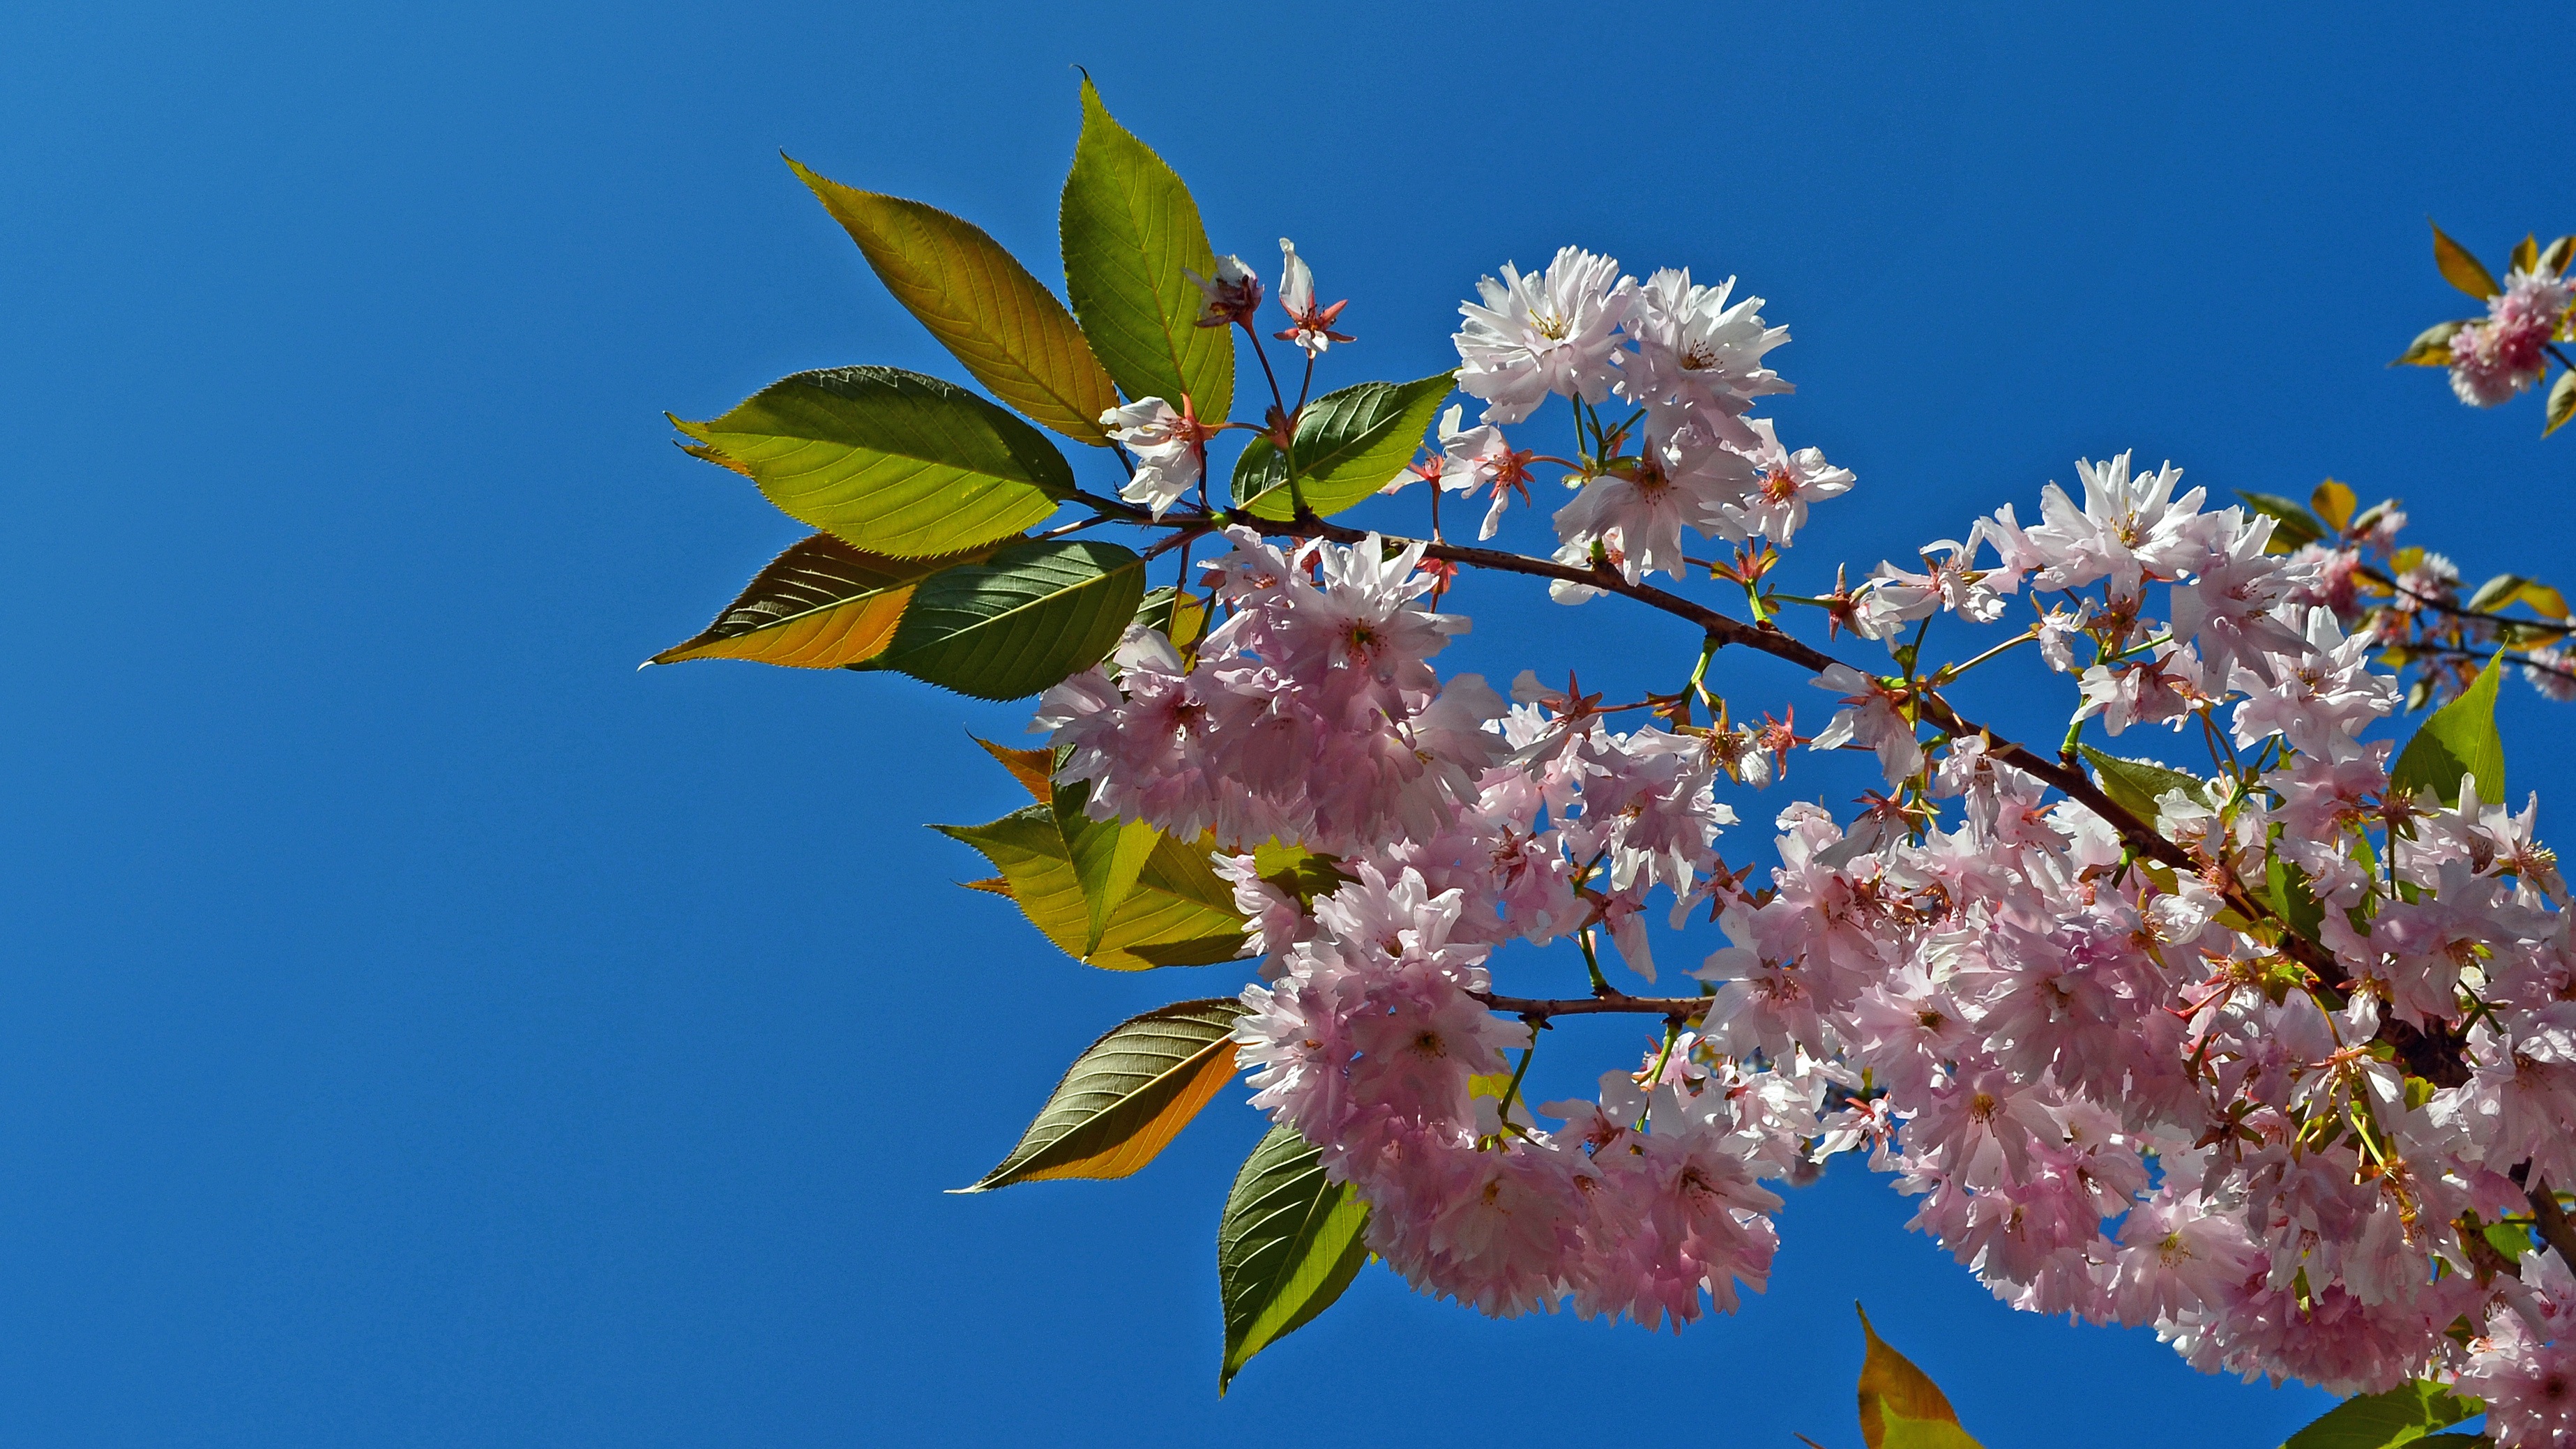
tree, nature, branch, blossom, plant, sky, leaf, flower, petal, spring, produce, botany, pink, flora, cherry blossom, wildflower, flowers, japanese cherry trees, cherry, macro photography, flowering plant, cherry branch, land plant